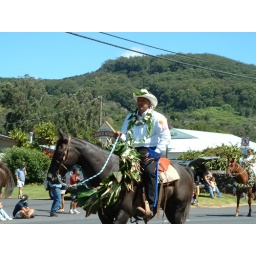
Handsome guy in white hat